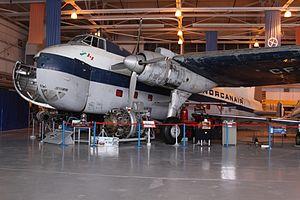
Le Bristol Type 170 Freighter est un avion de transport mixte conçu au Royaume-Uni au lendemain de la Seconde Guerre mondiale.